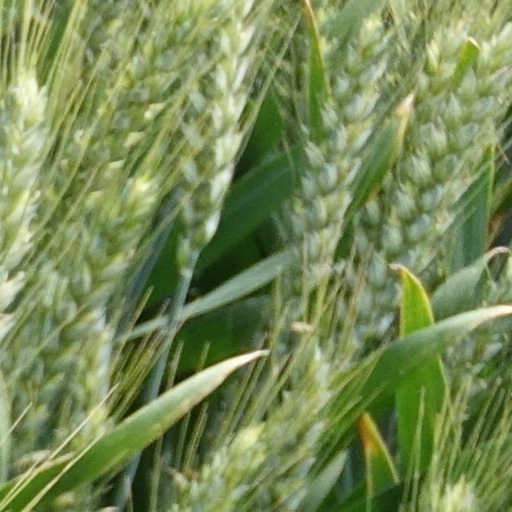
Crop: wheat